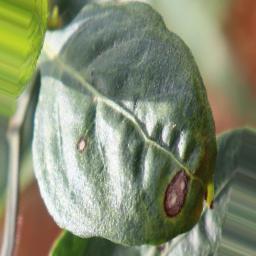
Label: cercospora